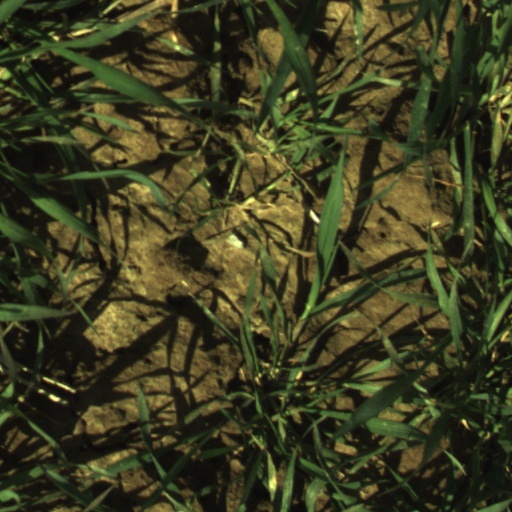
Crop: wheat